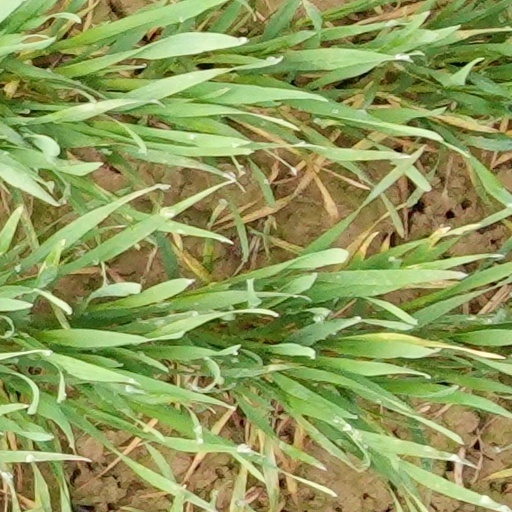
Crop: wheat